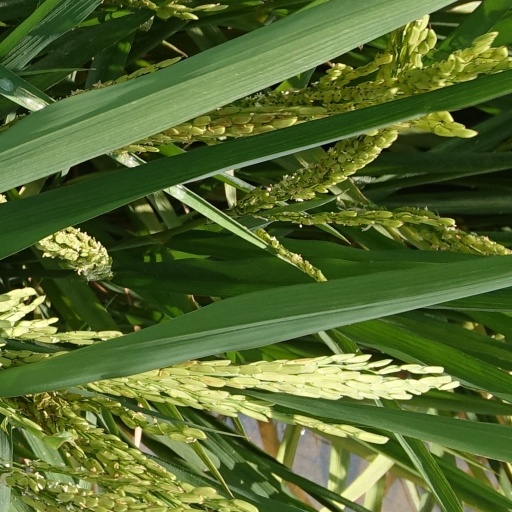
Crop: rice